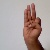
The image shows a hand gesture representing the letter 'F' in Indian Sign Language.